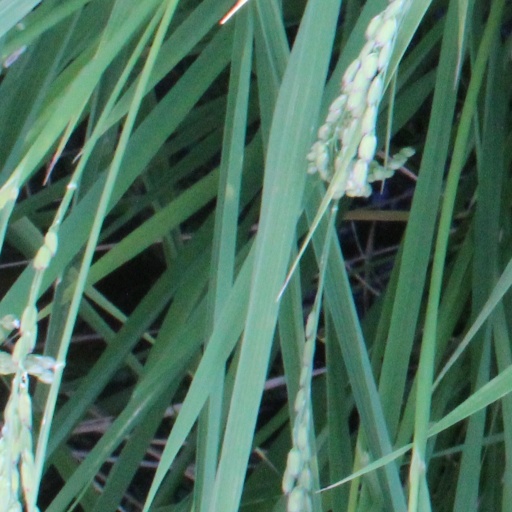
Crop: rice